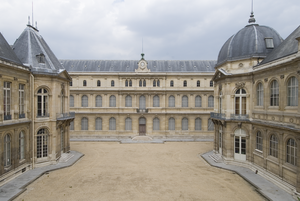
Vue générale de la partie des Grands Dépôts construite sous Napoléon III, pour permettre de faire face à l'accroissement de la masse archivistique à traiter par les Archives nationales.
Les Archives nationales conservent les archives des organes centraux de l’État français, exception faite des fonds du ministère des Armées, du ministère de Finances et de celui des Affaires étrangères. Elles ont été créées par décret de l'Assemblée constituante en 1790.
Un bâtiment d'archives est un édifice consacré à la conservation et à la consultation de fonds et de documents d'archives. De la structure, des matériaux et des équipements d’un bâtiment d’archives dépendent les bonnes conditions de conservation des documents d’archives. Les bâtiments d’archives font donc l’objet de normes très précises. Mais selon le Conseil international des archives, les bâtiments d’archives, comme toute œuvre, répondent à des problèmes liés à l’architecture, à l’esthétique, à l’émotion, à l’environnement et à la construction ».